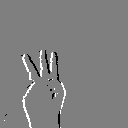
ASL letter: w